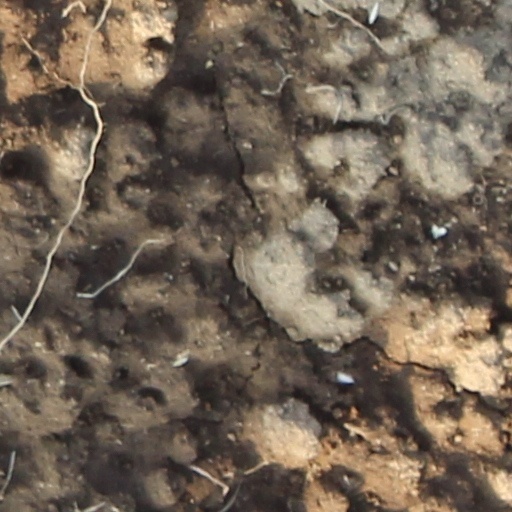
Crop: wheat